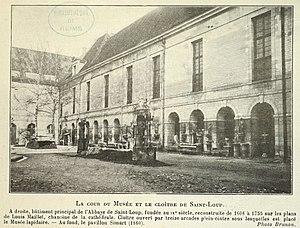
ancienne vue du musée
L'abbaye de Saint-Loup, de Troyes, a été fondée au IXᵉ siècle pour abriter les reliques de Lupus évêque de Troyes, devenu Saint Loup, le défenseur légendaire de la ville contre Attila au Vᵉ siècle et patron de la ville.